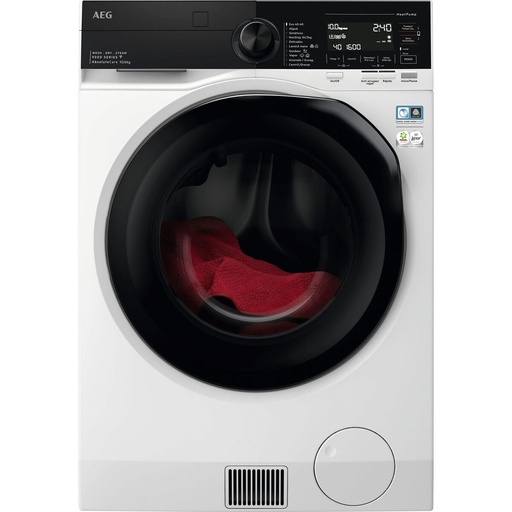
Washer - Dryer AEG LWR9816O1C 10/6K 1600R BCA B/A 1600 rpm 6 Kg
If you are looking for new market trending items, we present the Washer - Dryer AEG LWR9816O1C 10/6K 1600R BCA B/A 1600 rpm 6 Kg ! Type of Installation: Under Counter Product with plug: Yes Type of plug: Plug EU Capacity: 10 kg 6 Kg Energy classification: A B Speed: 1600 rpm General Product Safety Regulations information: HBF ZI de Bonzom 09270 Mazères 09270 - Mazères +442077577500 contact@enexo.com https://www.enexo.com
Brand: AEG
Category: Home & Garden > Household Appliances > Laundry Appliances > Laundry Combo Units > Washer-Dryer Combos